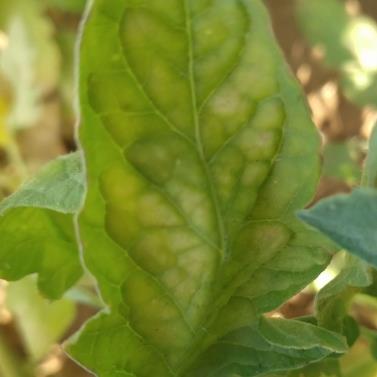
Crop: Tomato
Condition: virosis-d